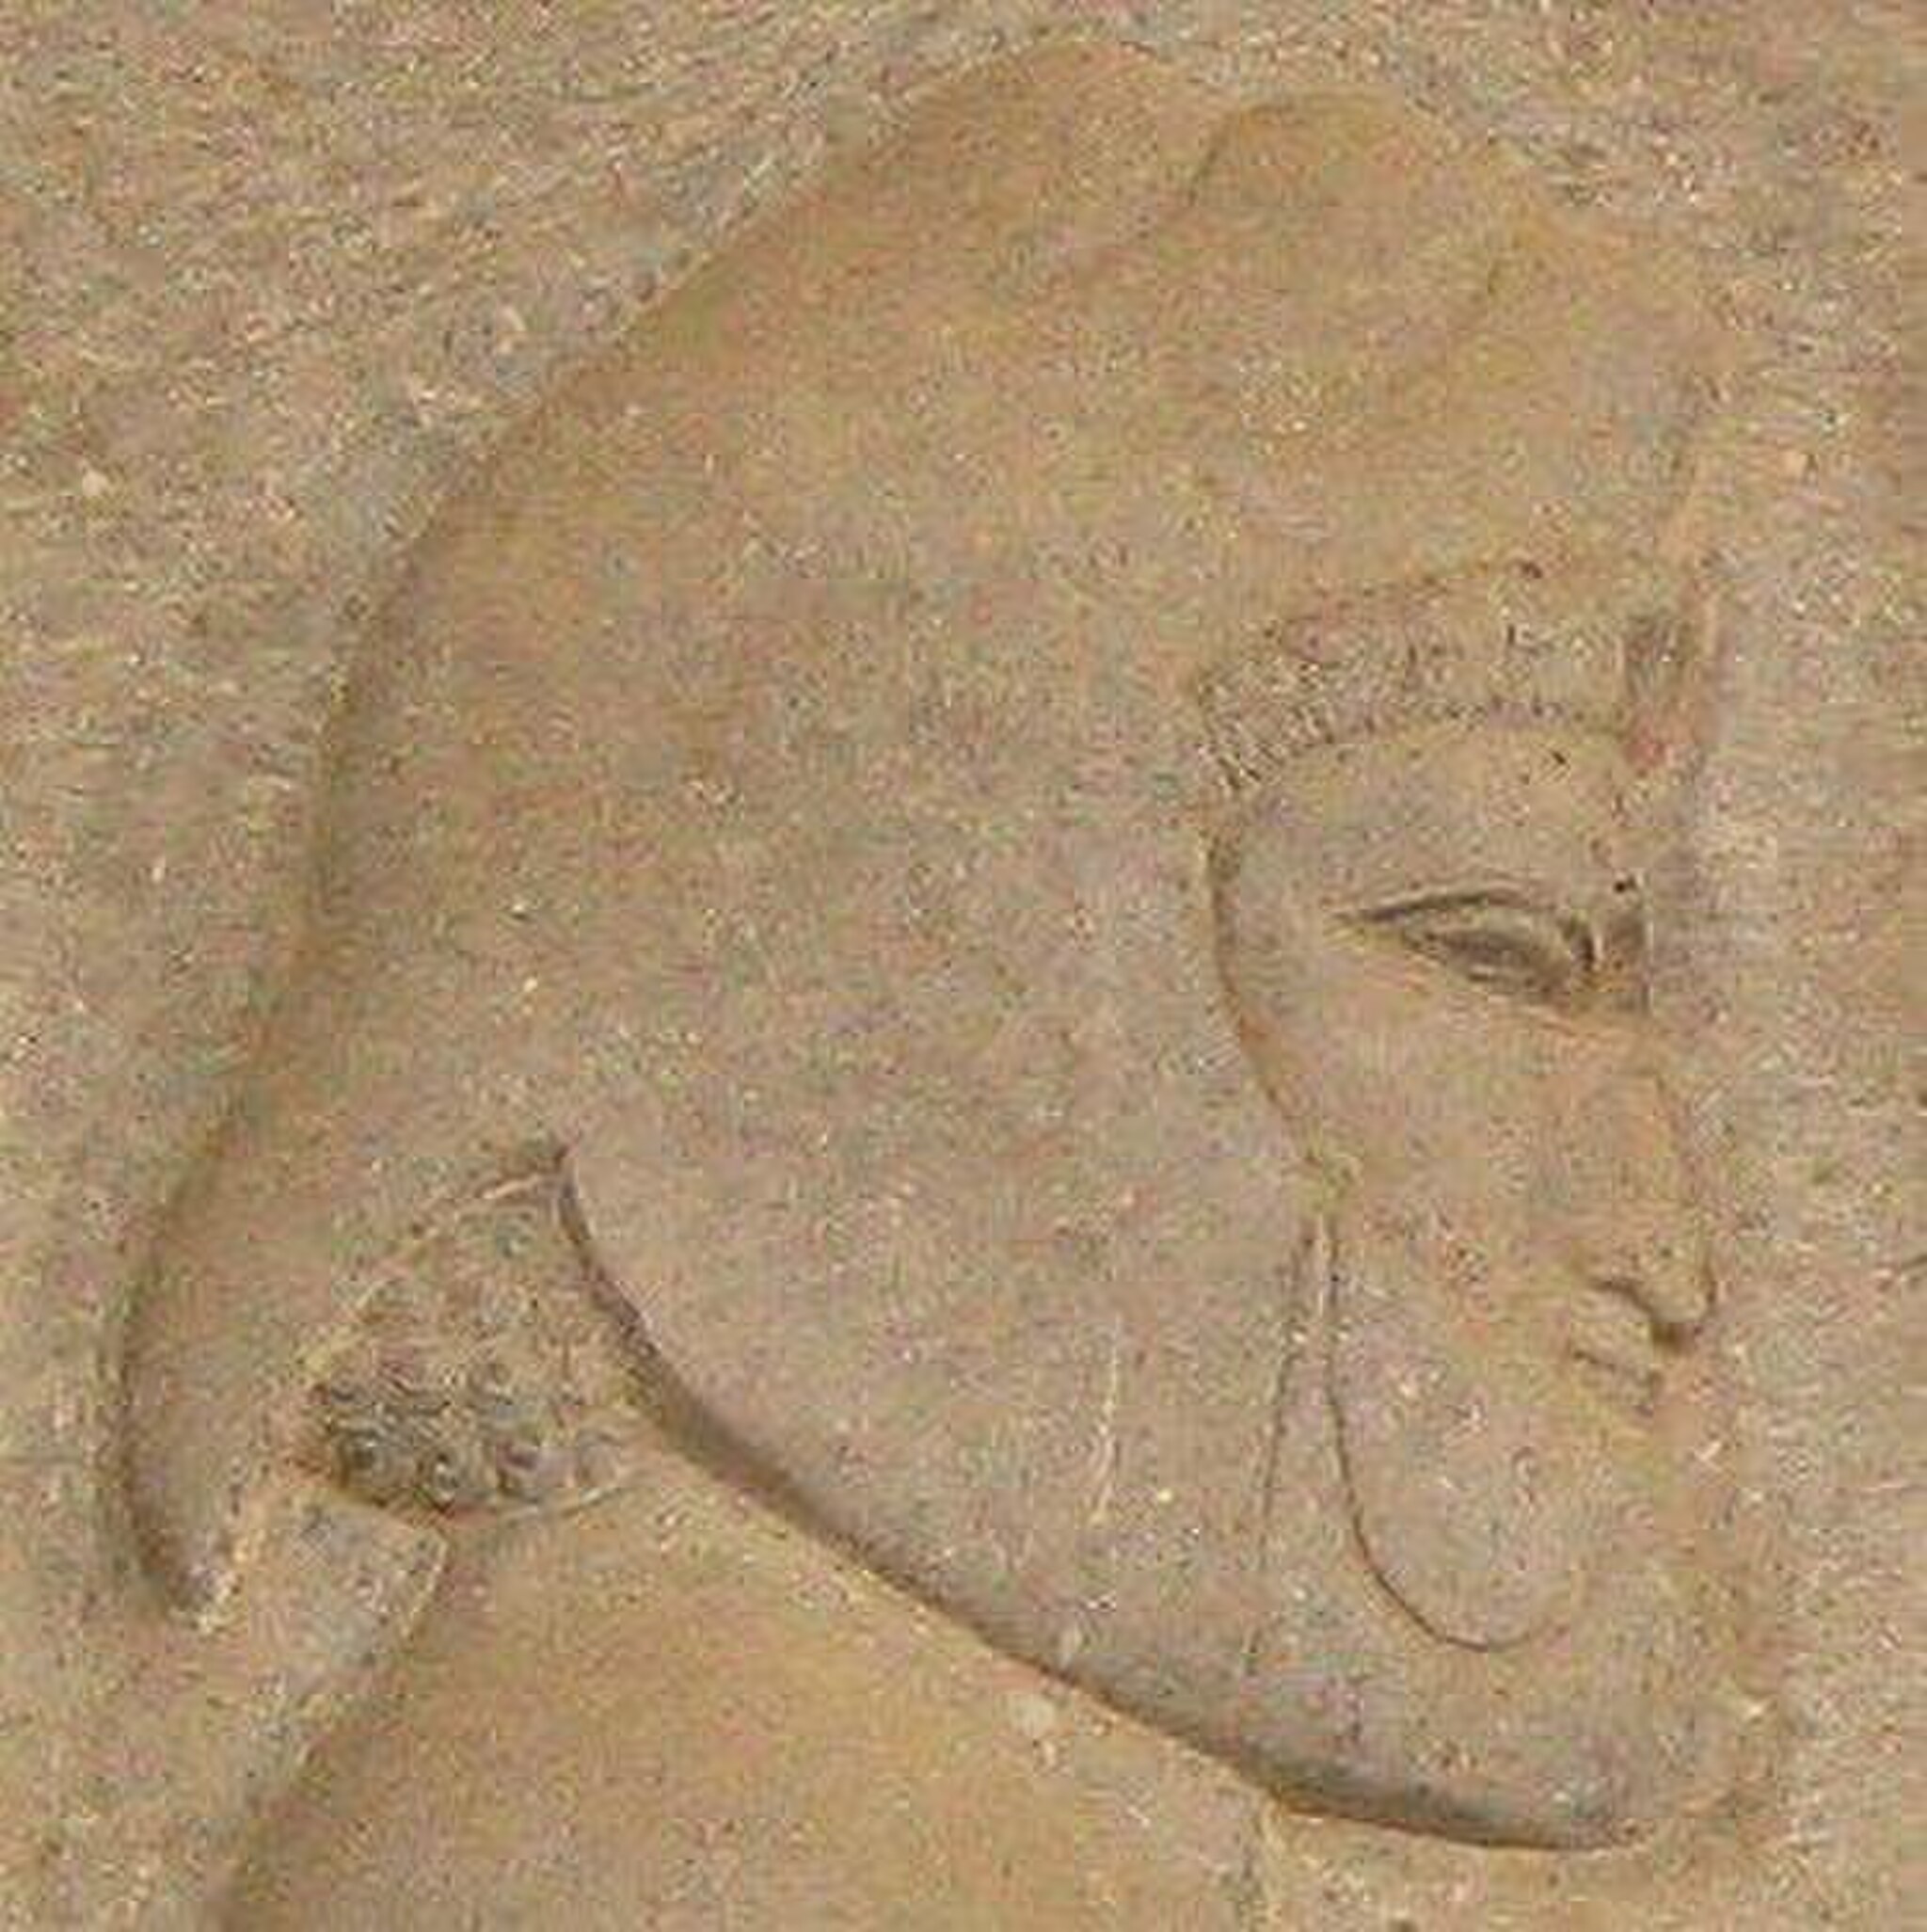
Title: Sagartian
Description: Sagartian
Date: 2018-11-06
Categories: CC-Zero, Sagartian delegation, Apadana